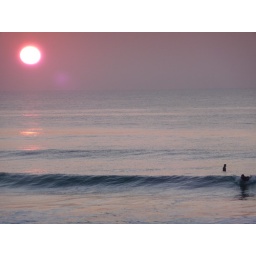
Newsflash ! Big red ball spotted in sky at St Ouens !